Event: Ecuador Earthquake
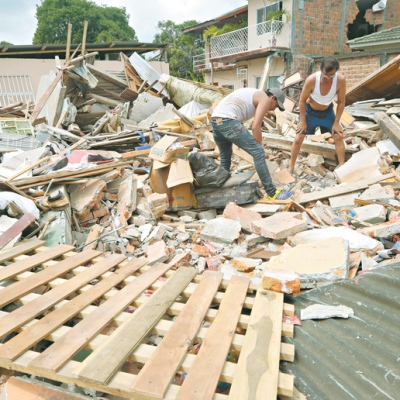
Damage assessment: damage